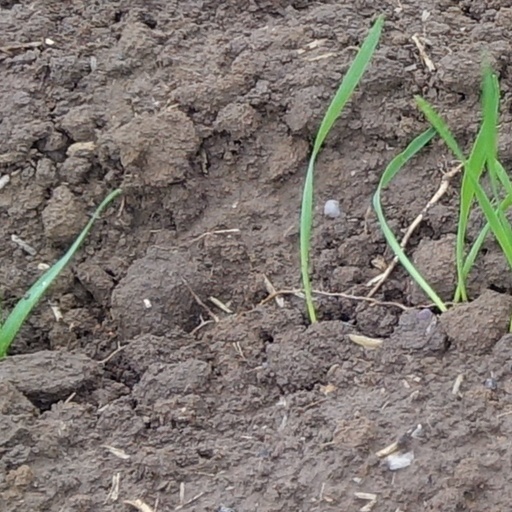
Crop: wheat